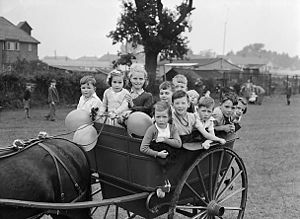
Hestevogn / Billedgalleri
En hestevogn er en vogn, der trækkes af en eller flere heste. Før den motoriserede trafik blev almindelig, var hestetrukne køretøjer en bærende del af samfundet. I dag er kørsel med hestevogne dels en sportsgren, dels et tilbud til dem, der ønsker at prøve en gammeldags transportform. Kørsel med hestevogne ses ofte ved bryllupper og ved studenterfester fra gymnasier og rundt i omegnen.